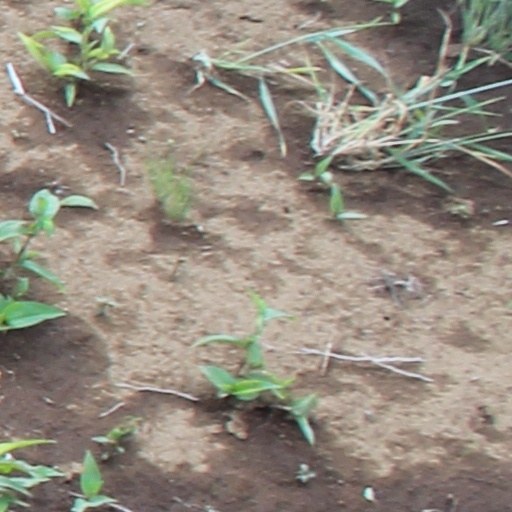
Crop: wheat